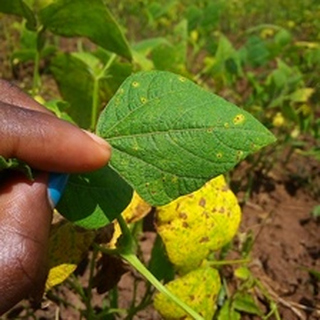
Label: bean_rust